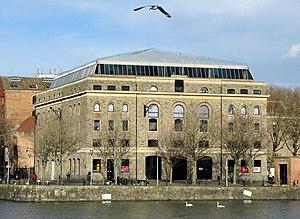
Cette liste des musées de la city, la zone d'autorité unitaire et le comté cérémoniel de Bristol contient des musées qui sont définis dans ce contexte comme des institutions qui recueillent et soignent des objets d'intérêt culturel, artistique, scientifique ou historique. Leurs collections ou expositions connexes disponibles pour la consultation publique. Sont également inclus les galeries d'art à but non lucratif et les galeries d'art universitaires. Les musées virtuels ne sont pas inclus.